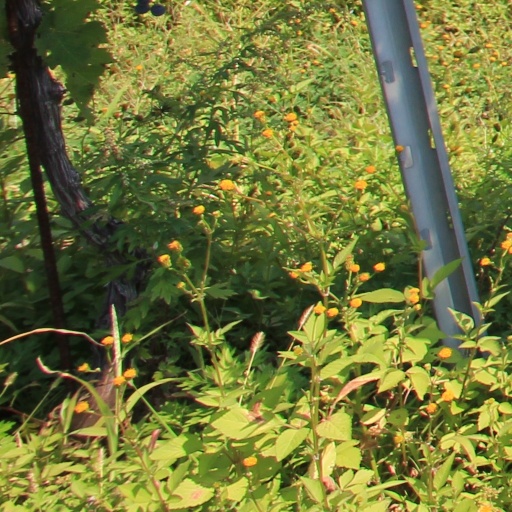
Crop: grape